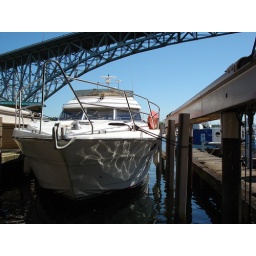
I ran the van into the side of that bridge that is in the backround